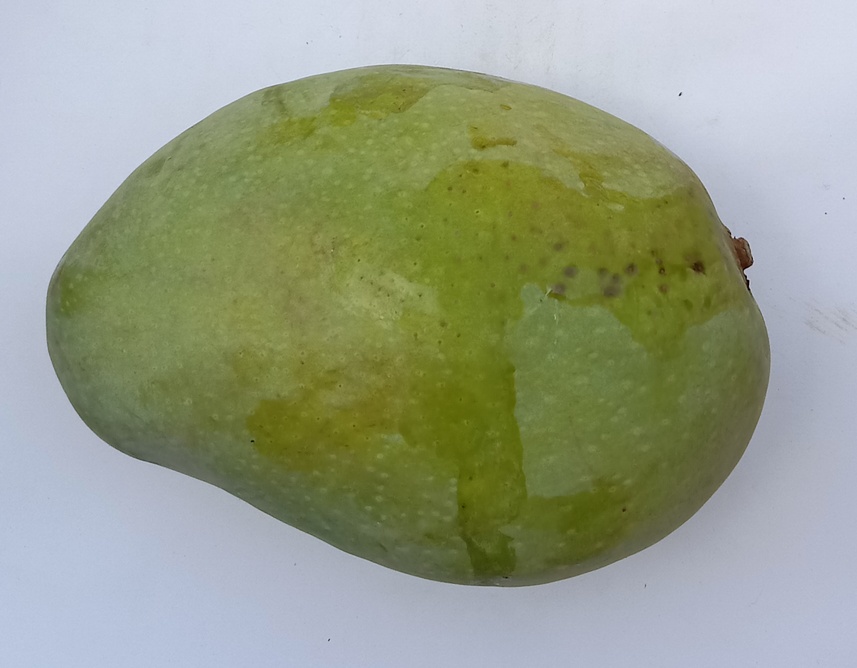
Mango variety: Fajri